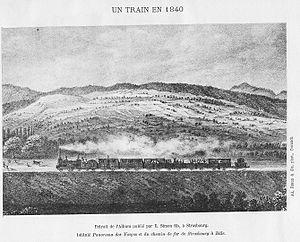
Un train en 1840 sur le chemin de fer de Strasbourg à Bâle.
La société anonyme dénommée Compagnie du chemin de fer de Strasbourg à Bâle construisit et exploita la ligne de chemin de fer reliant ces deux villes.